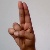
The image shows a hand gesture representing the letter 'U' in Indian Sign Language.